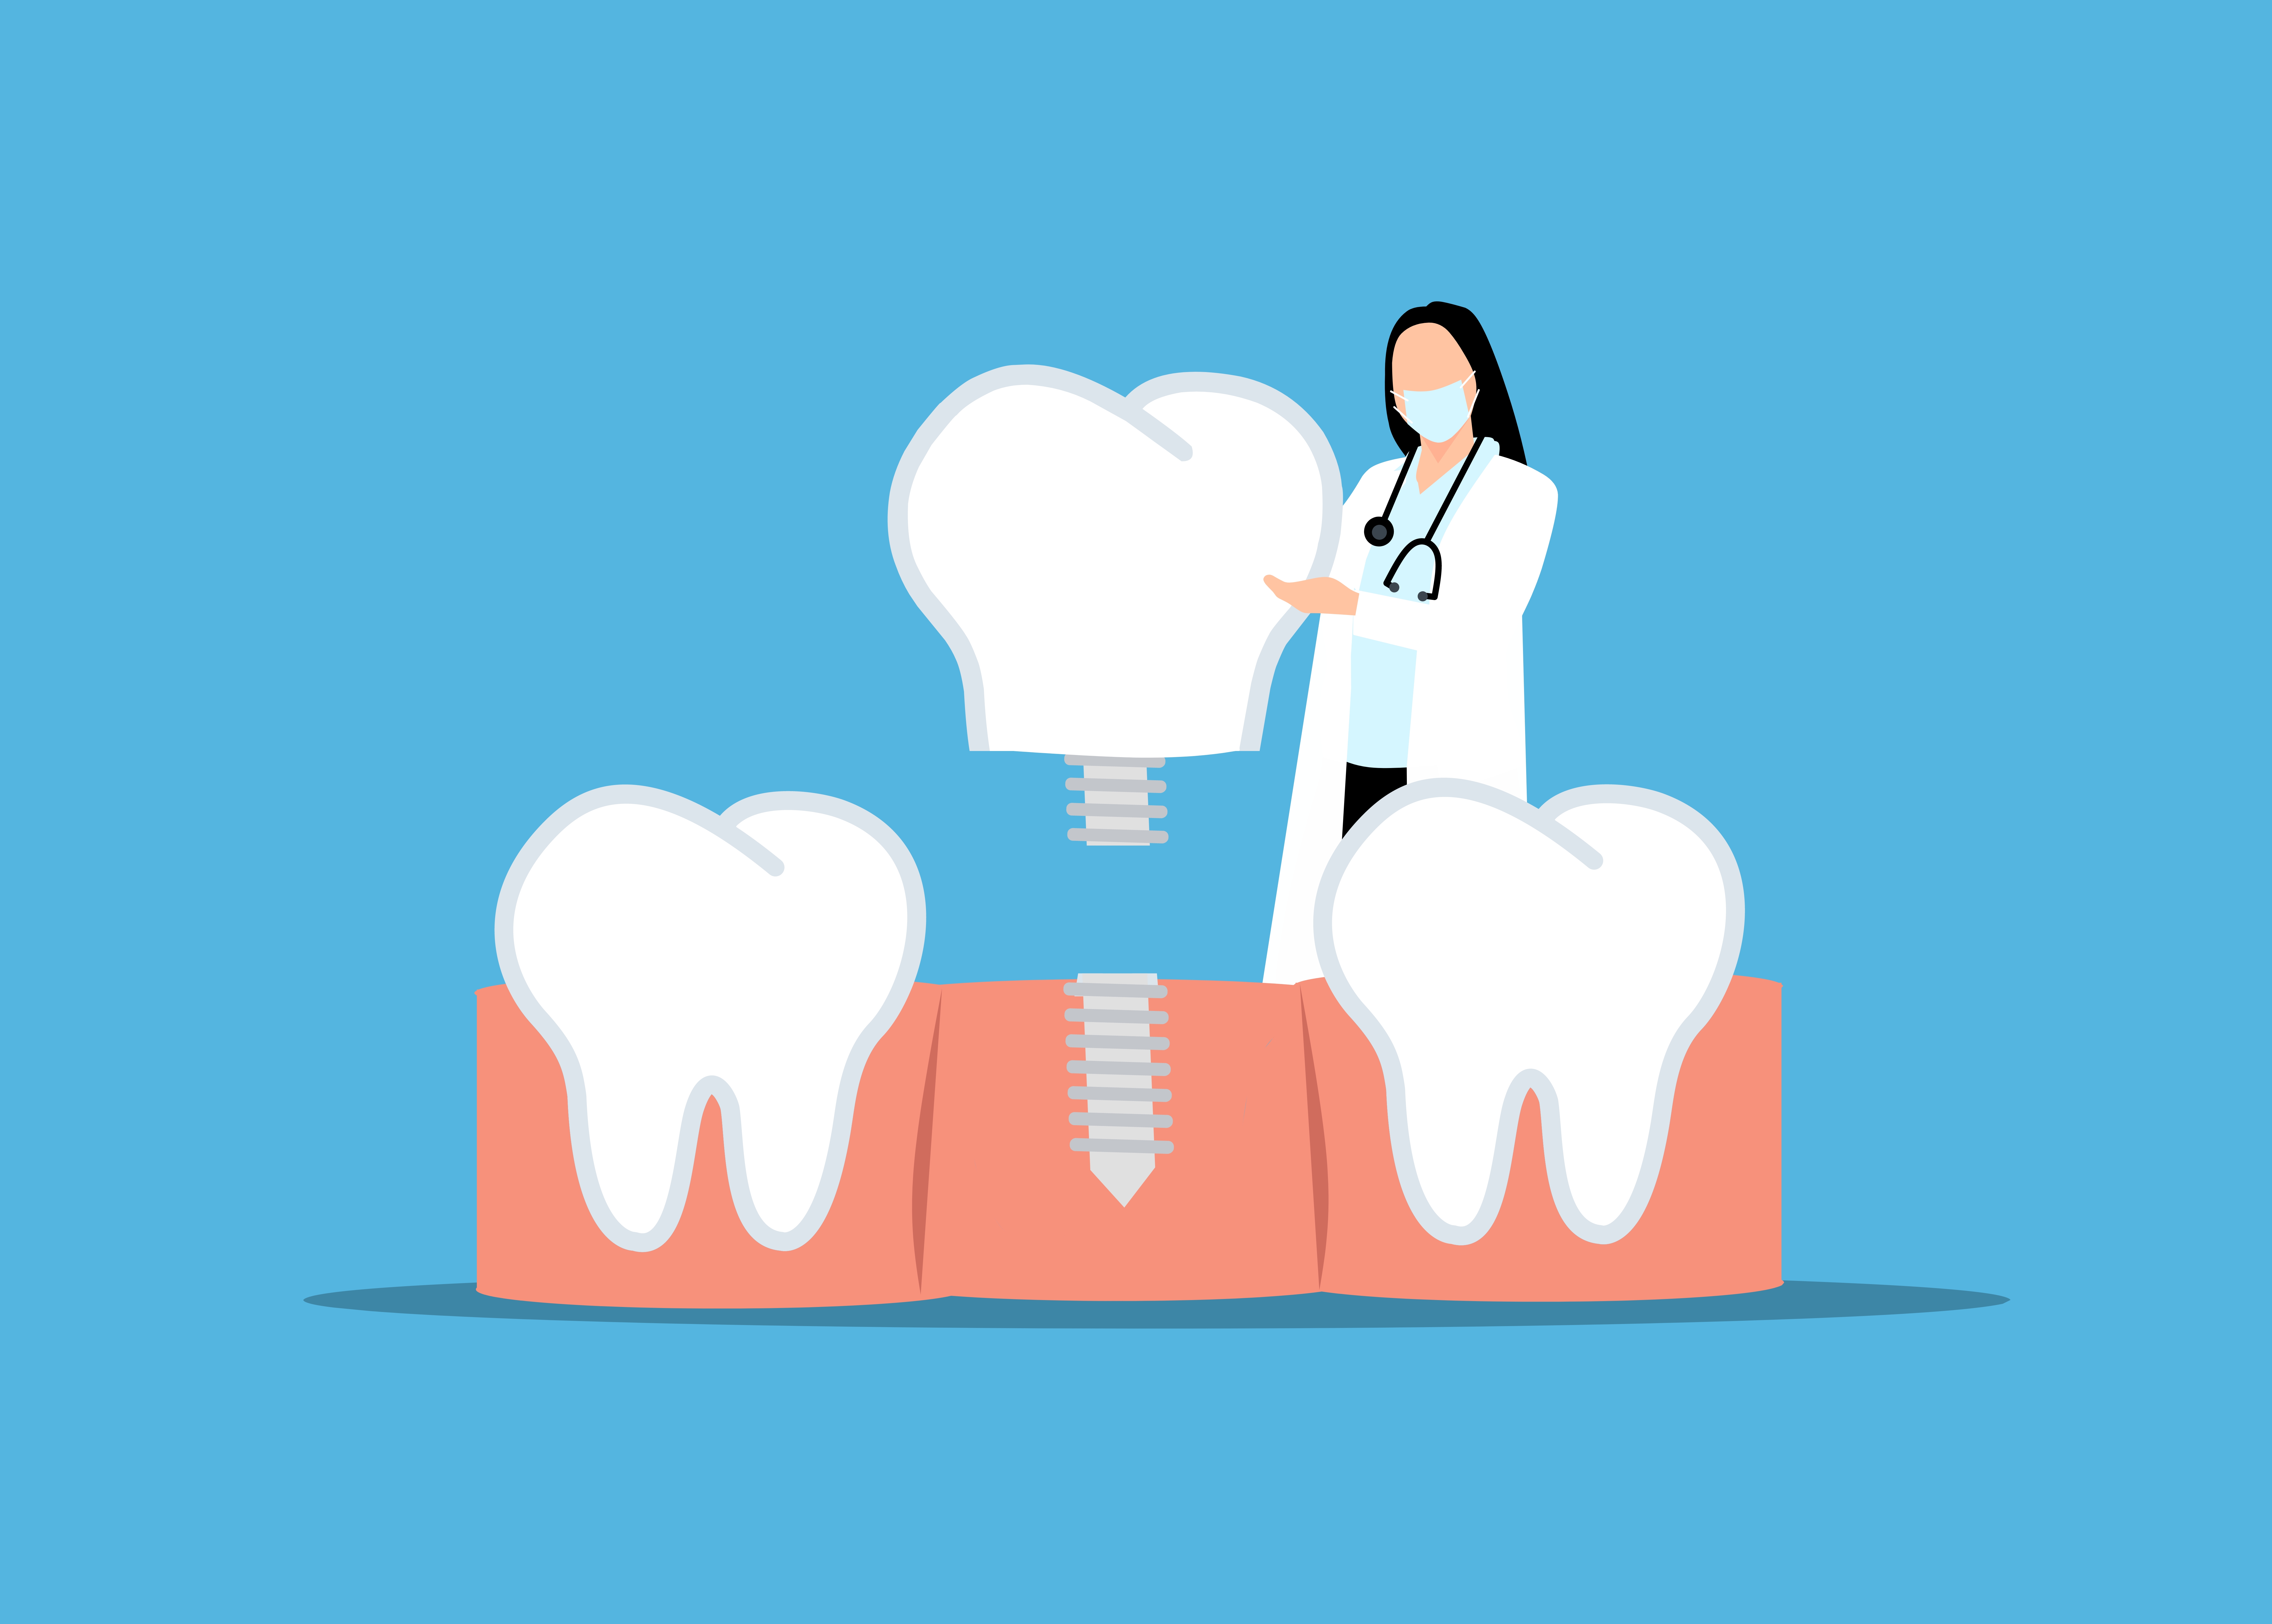
dental, implant, medical, tooth, dentistry, doctor, care, medicine, health, dentist, stomatology, mouth, steel, technology, clean, root, enamel, dent, denture, implantation, azure, happy, gesture, sharing, font, art, wheel, event, electric blue, graphics, fun, sitting, animation, conversation, circle, illustration, love, graphic design, clip art, magenta, Animated cartoon, rectangle, logo